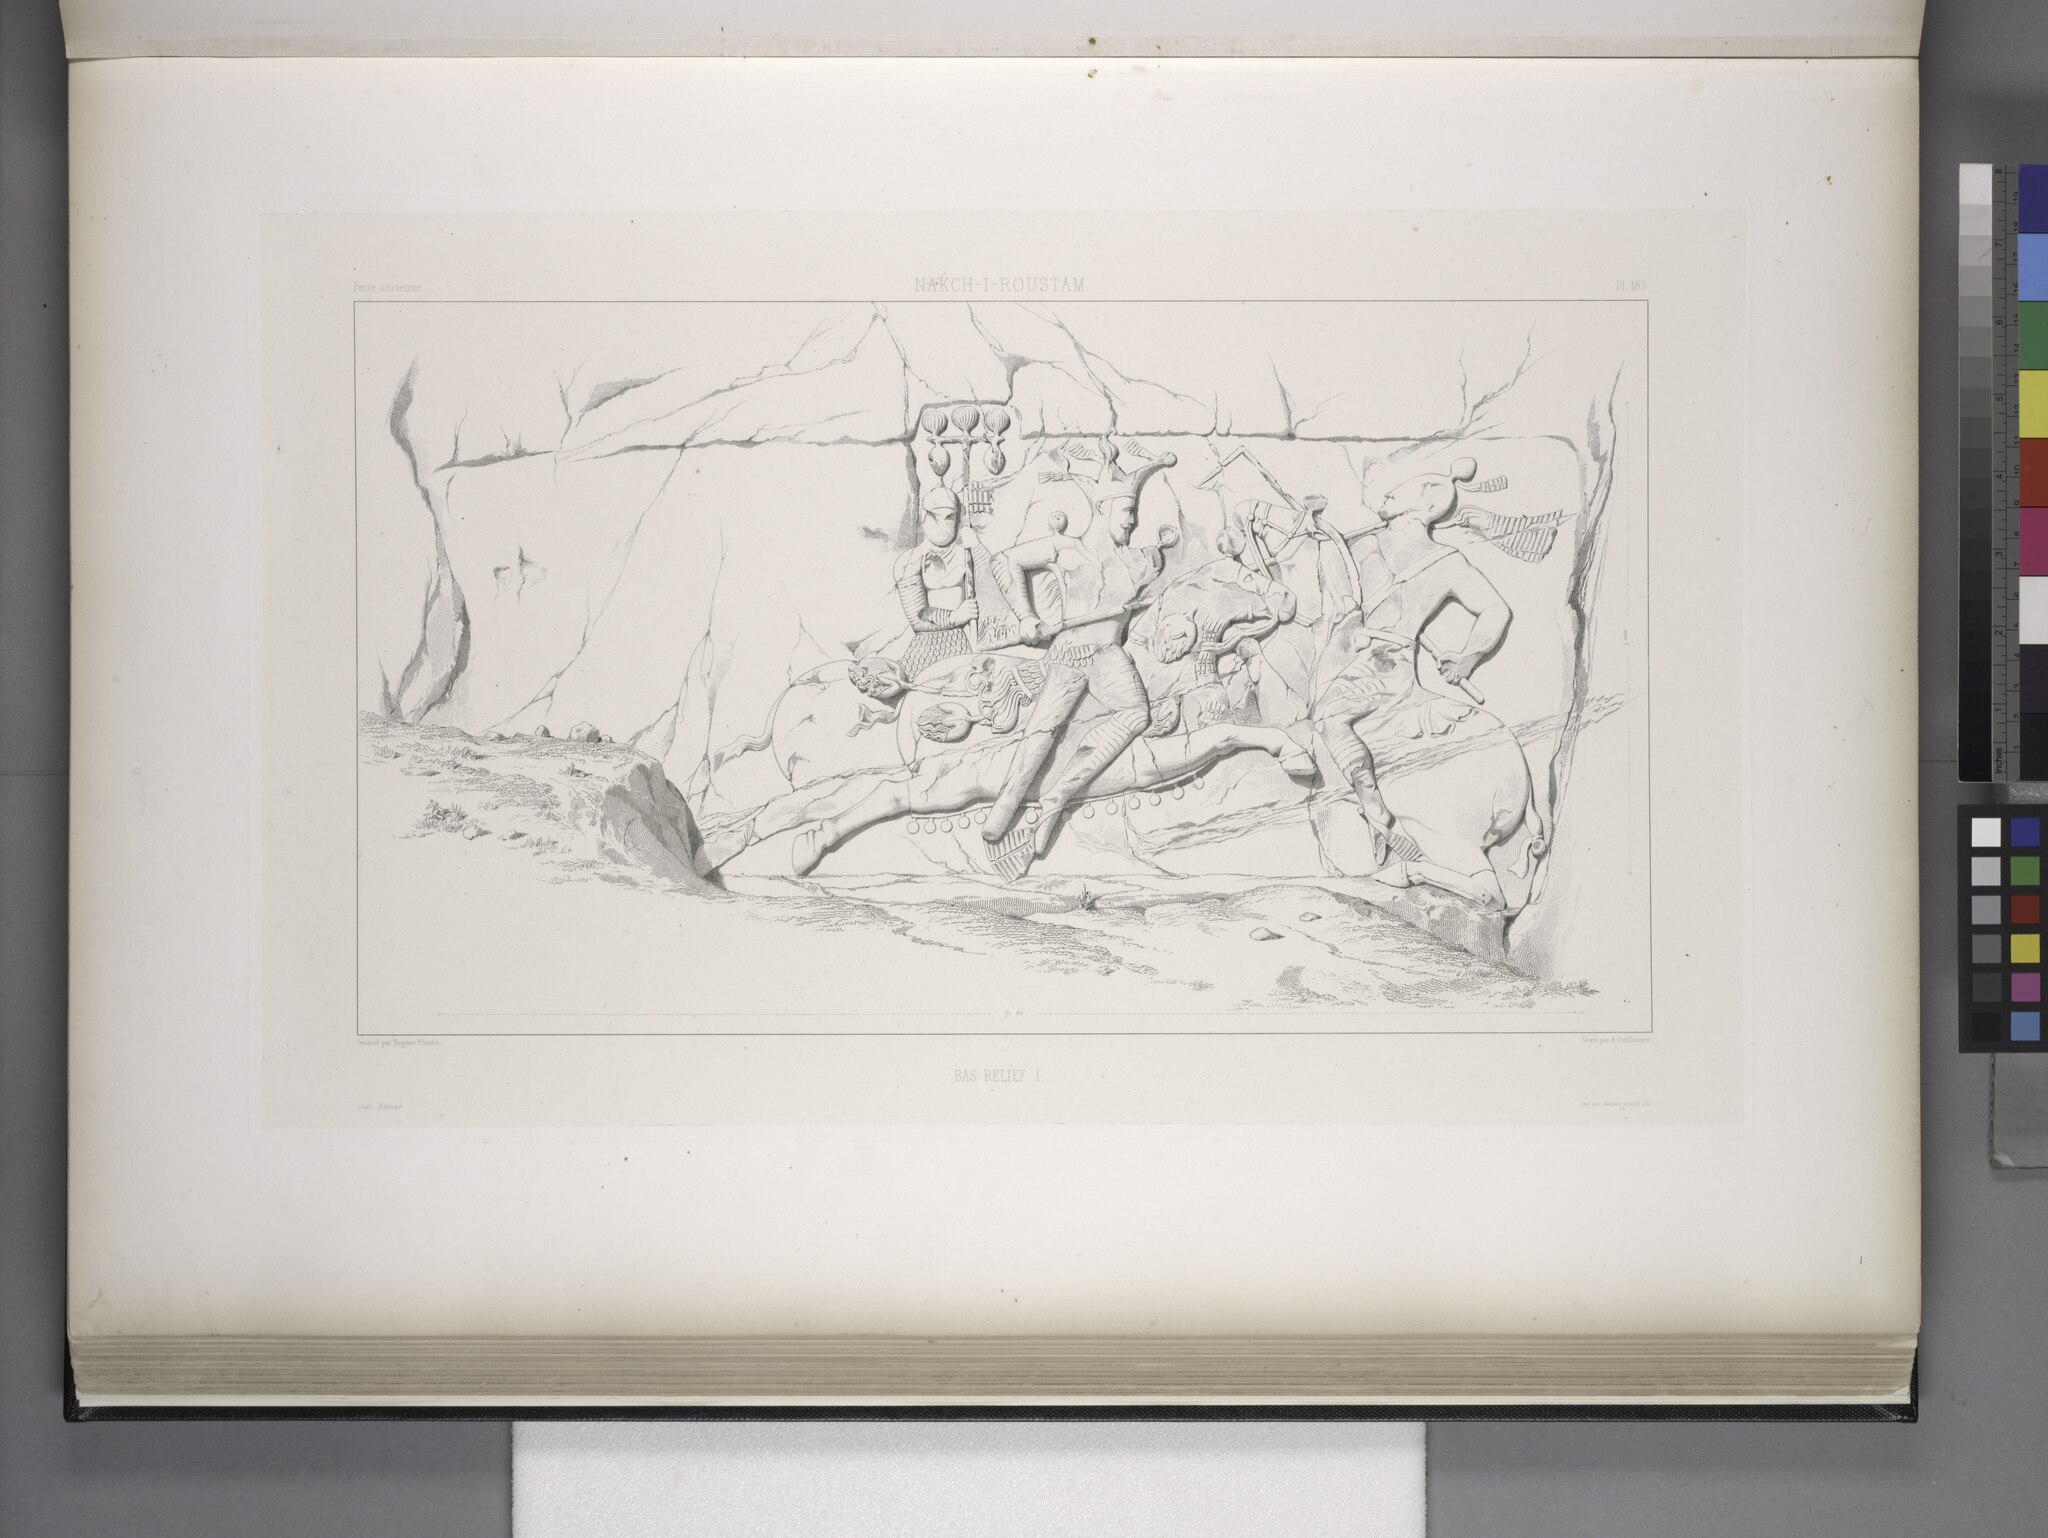
Title: Nakch-i-Roustam. Bas-relief (NYPL b12482496-1542900)
Description: Nakch-i-Roustam. Bas-relief
Date: 1851
Categories: Images uploaded by Fæ, PD-old-100-expired, PD-scan (PD-old-auto-expired), Images from the New York Public Library, CC-PD-Mark, Media needing category review as of 27 October 2016, Voyage en Perse, PD-old missing SDC copyright status, Drawings of Naqsh-e Rustam